Music schools in Scotland

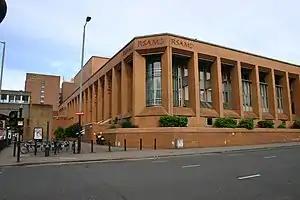
Royal Conservatoire of Scotland, Glasgow

Music schools in Scotland are available at several levels. Formal music education begins at 4½ years and can progress as high as postgraduate studies. Education in Scotland is a responsibility of the Scottish Government. Music is regarded as being an integral part of the culture of Scotland.